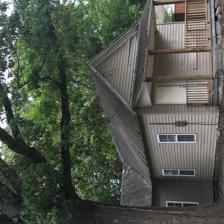
Building: George Wall House
Country: United States of America
Year built: 1906
House in Durham, North Carolina George Wall House General information Status Uninhabited Type private residence Architectural style Shotgun Location 1015 Onslow Street Durham, North Carolina , U.S. Completed 1906 Owner Wall family This article is about the house in Durham, North Carolina. For the house in Wallburg, North Carolina , see George W. Wall House . The George Wall House , also called Old Man Wall's House , is a historic shotgun house in the Walltown Neighborhood in Durham, North Carolina . History On July 21, 1899, George Wall purchased a lot from the West End Land Company in Durham, North Carolina . Wall, a former slave, was a service worker at the nearby Trinity College (later Duke University ). He purchased a second lot, next door, on April 2, 1906. The house was completed some time in 1906 and is built in the original shotgun style with an el edition and tin roof. By 1923 the area in which Wall had settled became known as Walltown , in honor of him. The house is currently vacant and in disrepair, but is still owned by the Wall family. References